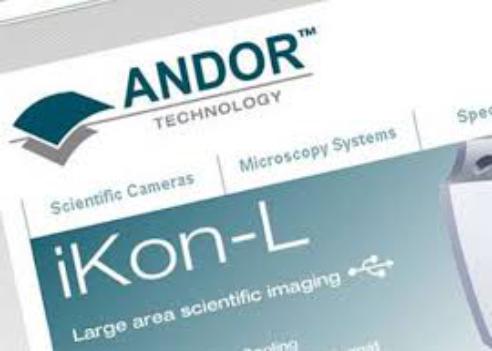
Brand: andor technology
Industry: Electronic